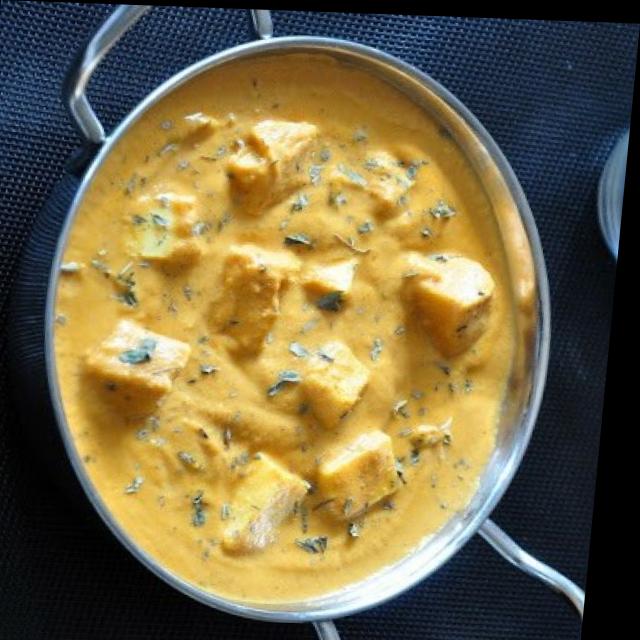
Dish: shahi_paneer